Glières plateau

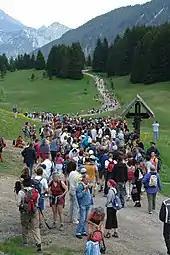
Commemoration, following a visit by Nicolas Sarkozy

The Glières plateau was an important site of the French Resistance during the Second World War, its mountainous territory giving rise to a Maquis group of resistance fighters which was organized and led by lieutenant Tom Morel, Compagnon de la Libération. The plateau was chosen in January 1944 to accept British parachute drops of arms to supply the local resistance, then as a base of operations against the German rear to take place at the moment when the awaited landings by the allies would occur. The plateau was cut off, poorly accessible by road (and therefore by the enemy) but identifiable by allied aircraft through its proximity to Lake Annecy. The "battle of Glières" (March 1944) left 121 dead from the maquisards against almost 5000 soldiers from the Wehrmacht and the Vichy milice.